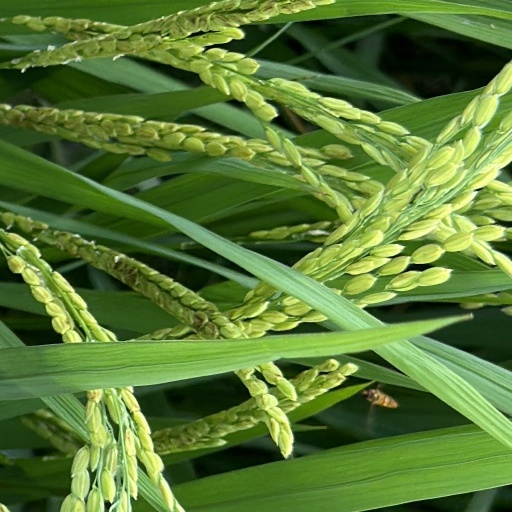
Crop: rice